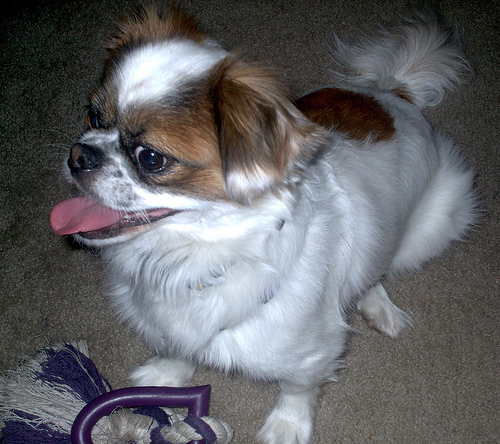
Breed: japanese chin